Sally Flynn

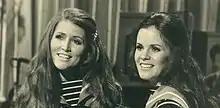
Sandi Griffiths and Flynn in 1972

Sally Flynn (born July 23, 1946 in Ontario, Oregon) is an American singer and musician (also known as Sally Hart) who was a featured performer on "The Lawrence Welk Show" television program.